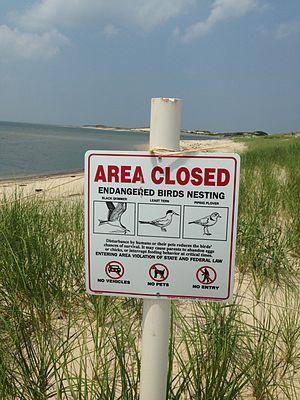
Le Cape Henlopen State Park est un parc historique des États-Unis situé sur la côte atlantique, à proximité du cap Henlopen dans l'état du Delaware.